Elizabeth Bradford

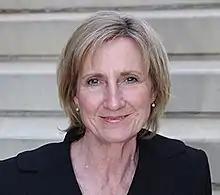
Bradford at her studio 2015

Elizabeth Bradford is an American artist living in Davidson, North Carolina, best known for her large-scale paintings of landscapes. Her works have been widely exhibited throughout the southeastern United States and are collected in museums and collections, both private and corporate, across the country.